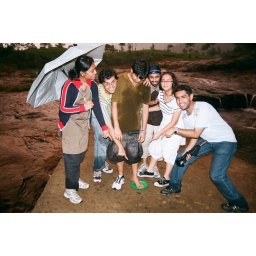
lost his shoe in water stream